Martin Andanar

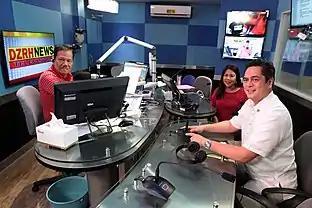

Through his leadership, TV5 became the first news channel to establish digital presence for news delivery through the news digital video and audio portal “News5 Everywhere”.